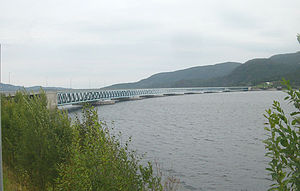
Bergsøysundbroen
Bergsøysundbrua fra Bergsøya
Bergsøysundbroen er en flydebro, som krydser Bergsøysundet mellem Aspøya og Bergsøya i Møre og Romsdal fylke i Norge.